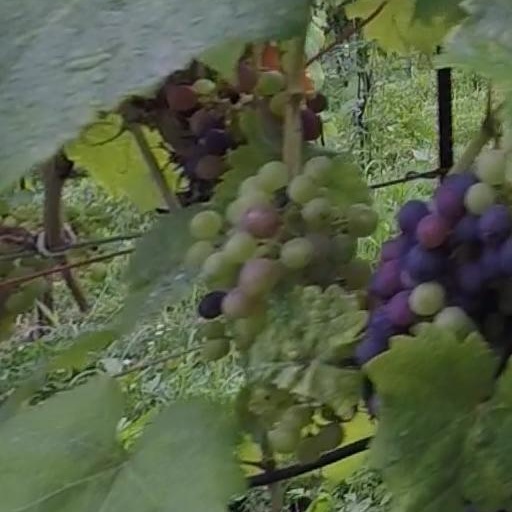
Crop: grape